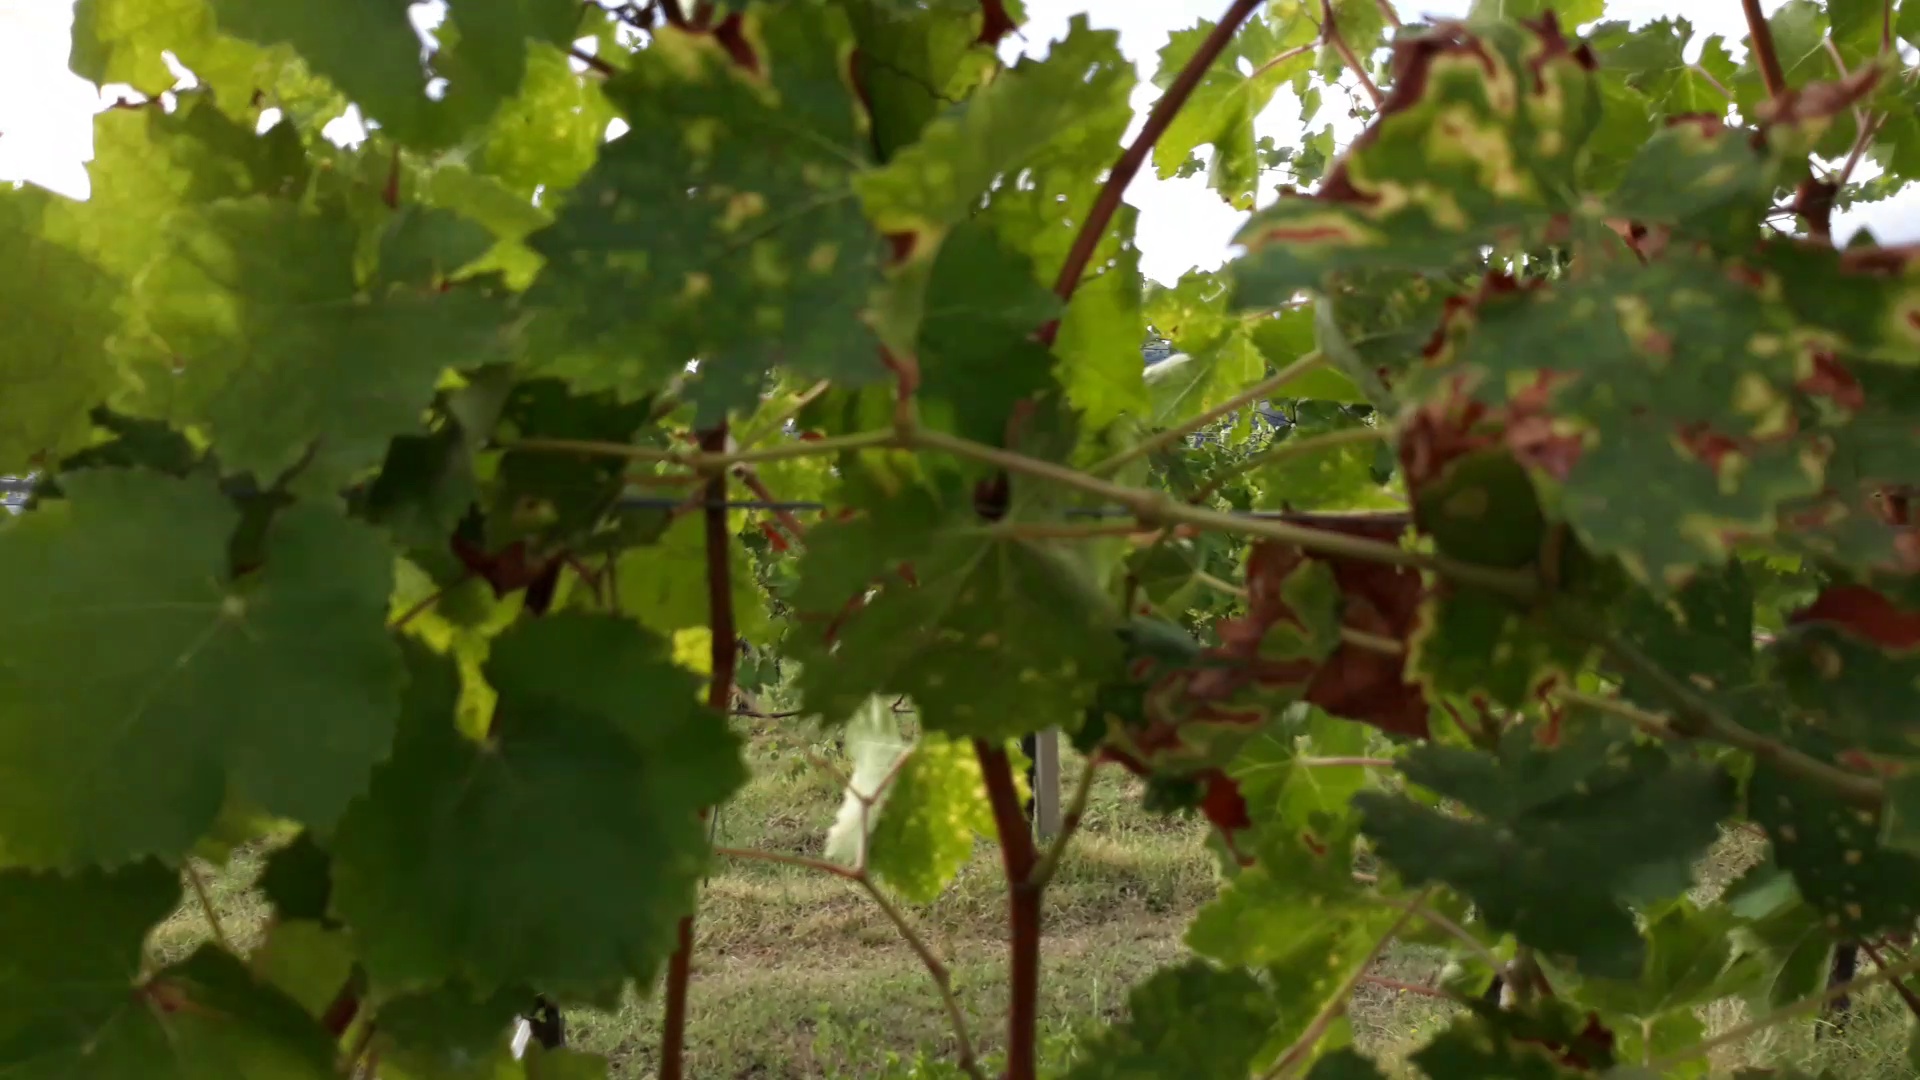
Label: esca